Introverted Boss

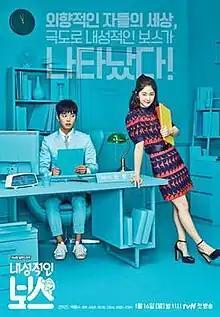
Promotional poster

Introverted Boss is a 2017 South Korean television series starring Yeon Woo-jin and Park Hye-su. It aired on cable network tvN every Monday and Tuesday at 23:00 (KST) from January 16 to March 14, 2017.